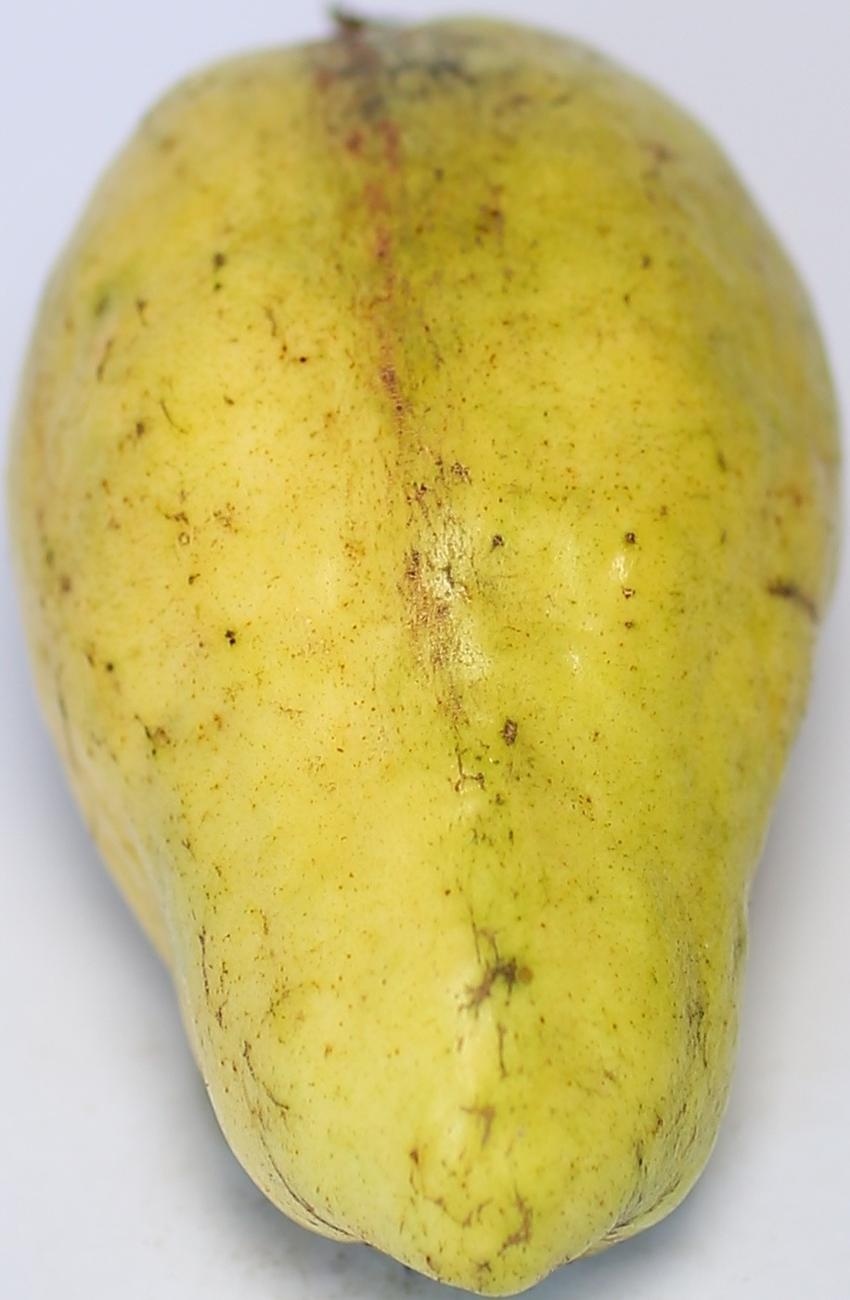
Maturity: ripe
Variety: thadhrami